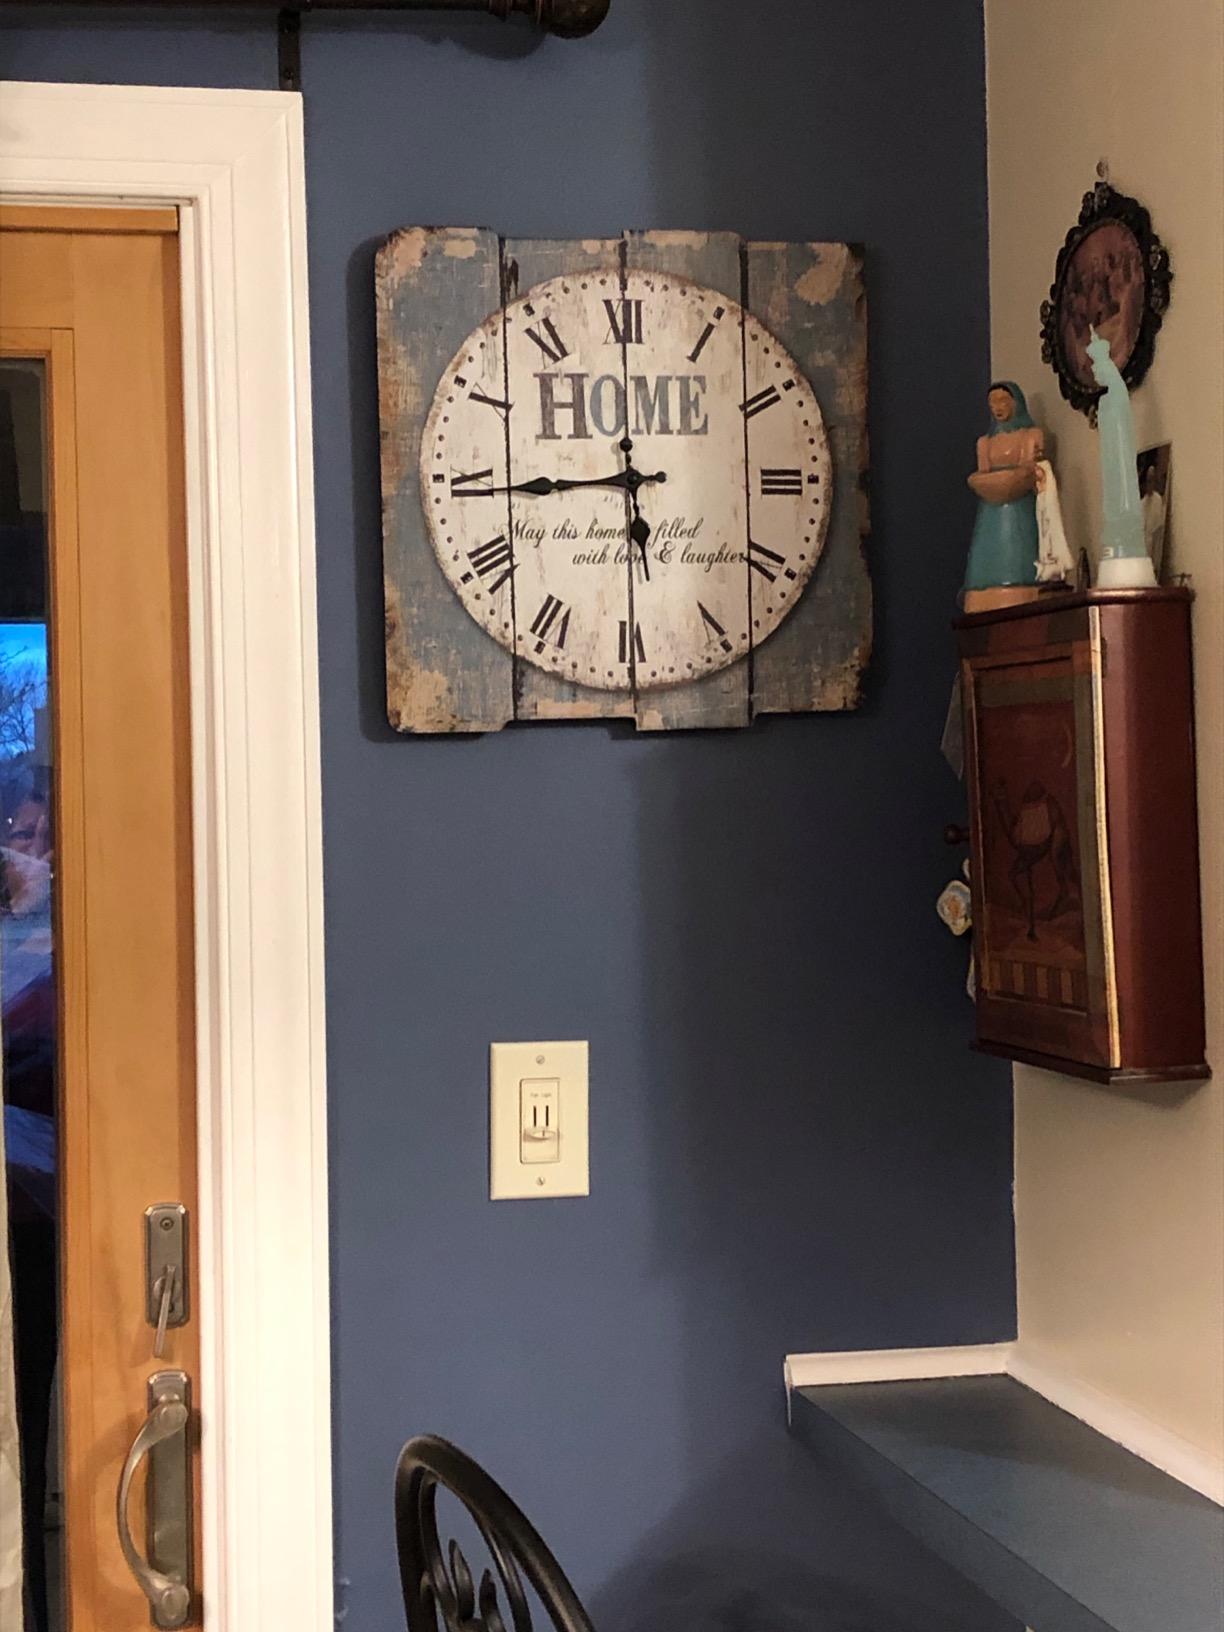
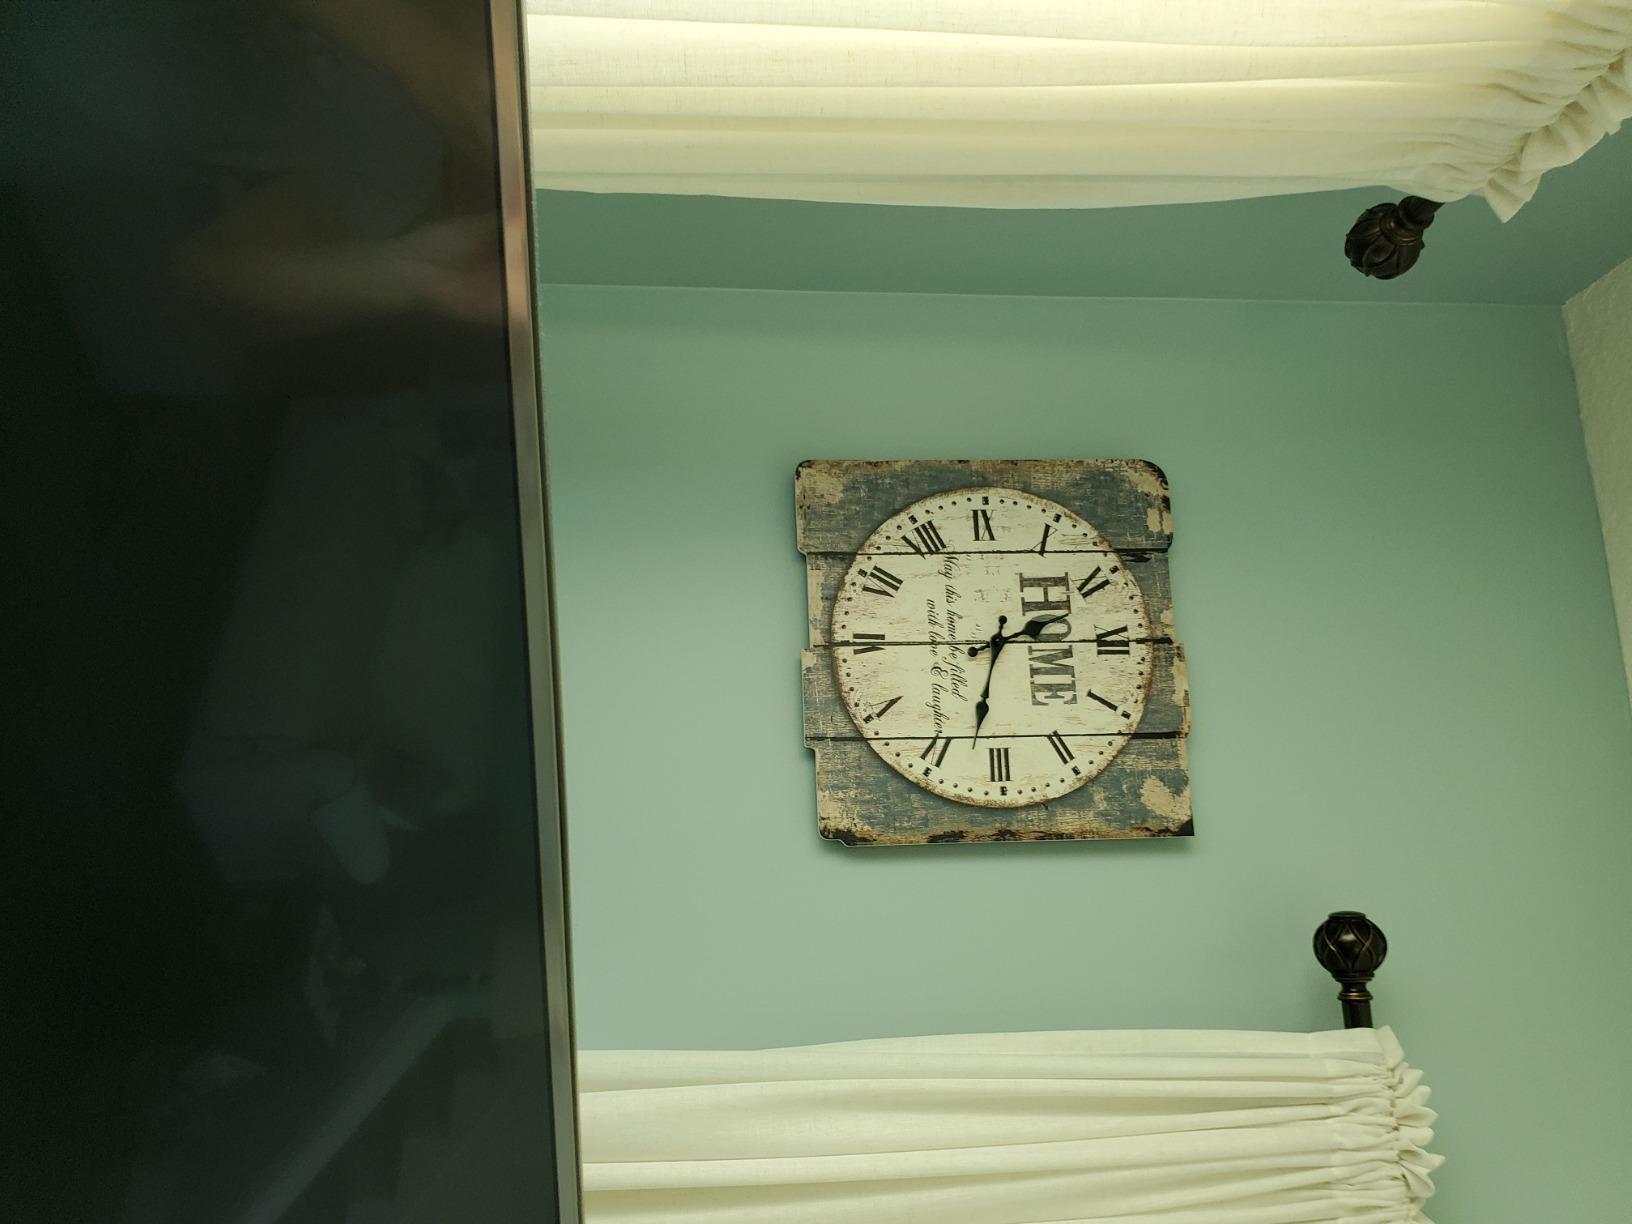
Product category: clock
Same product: yes